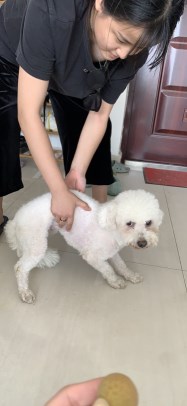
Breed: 3083-n000117-Bichon_Frise